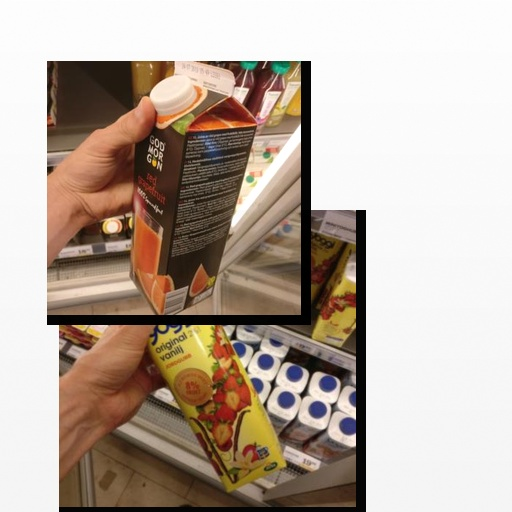
Food items: red_grapefruit_juice, strawberry_yogurt